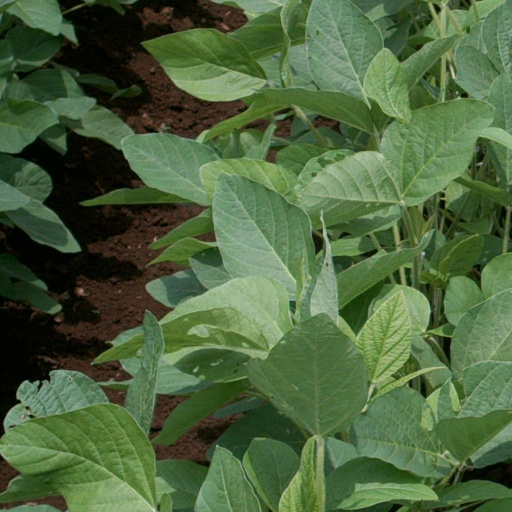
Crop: soybean